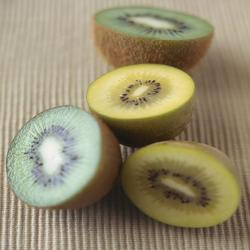
Label: Kiwi